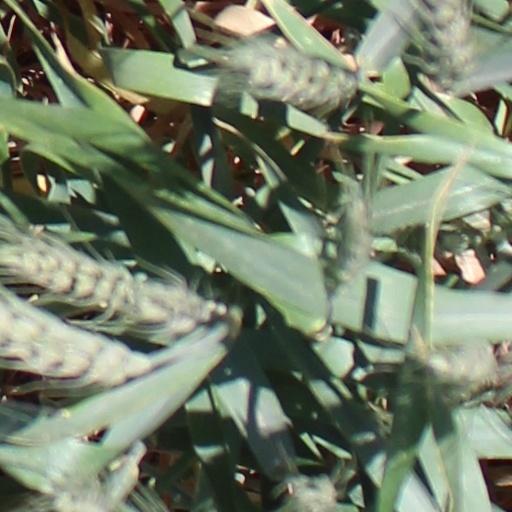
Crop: wheat